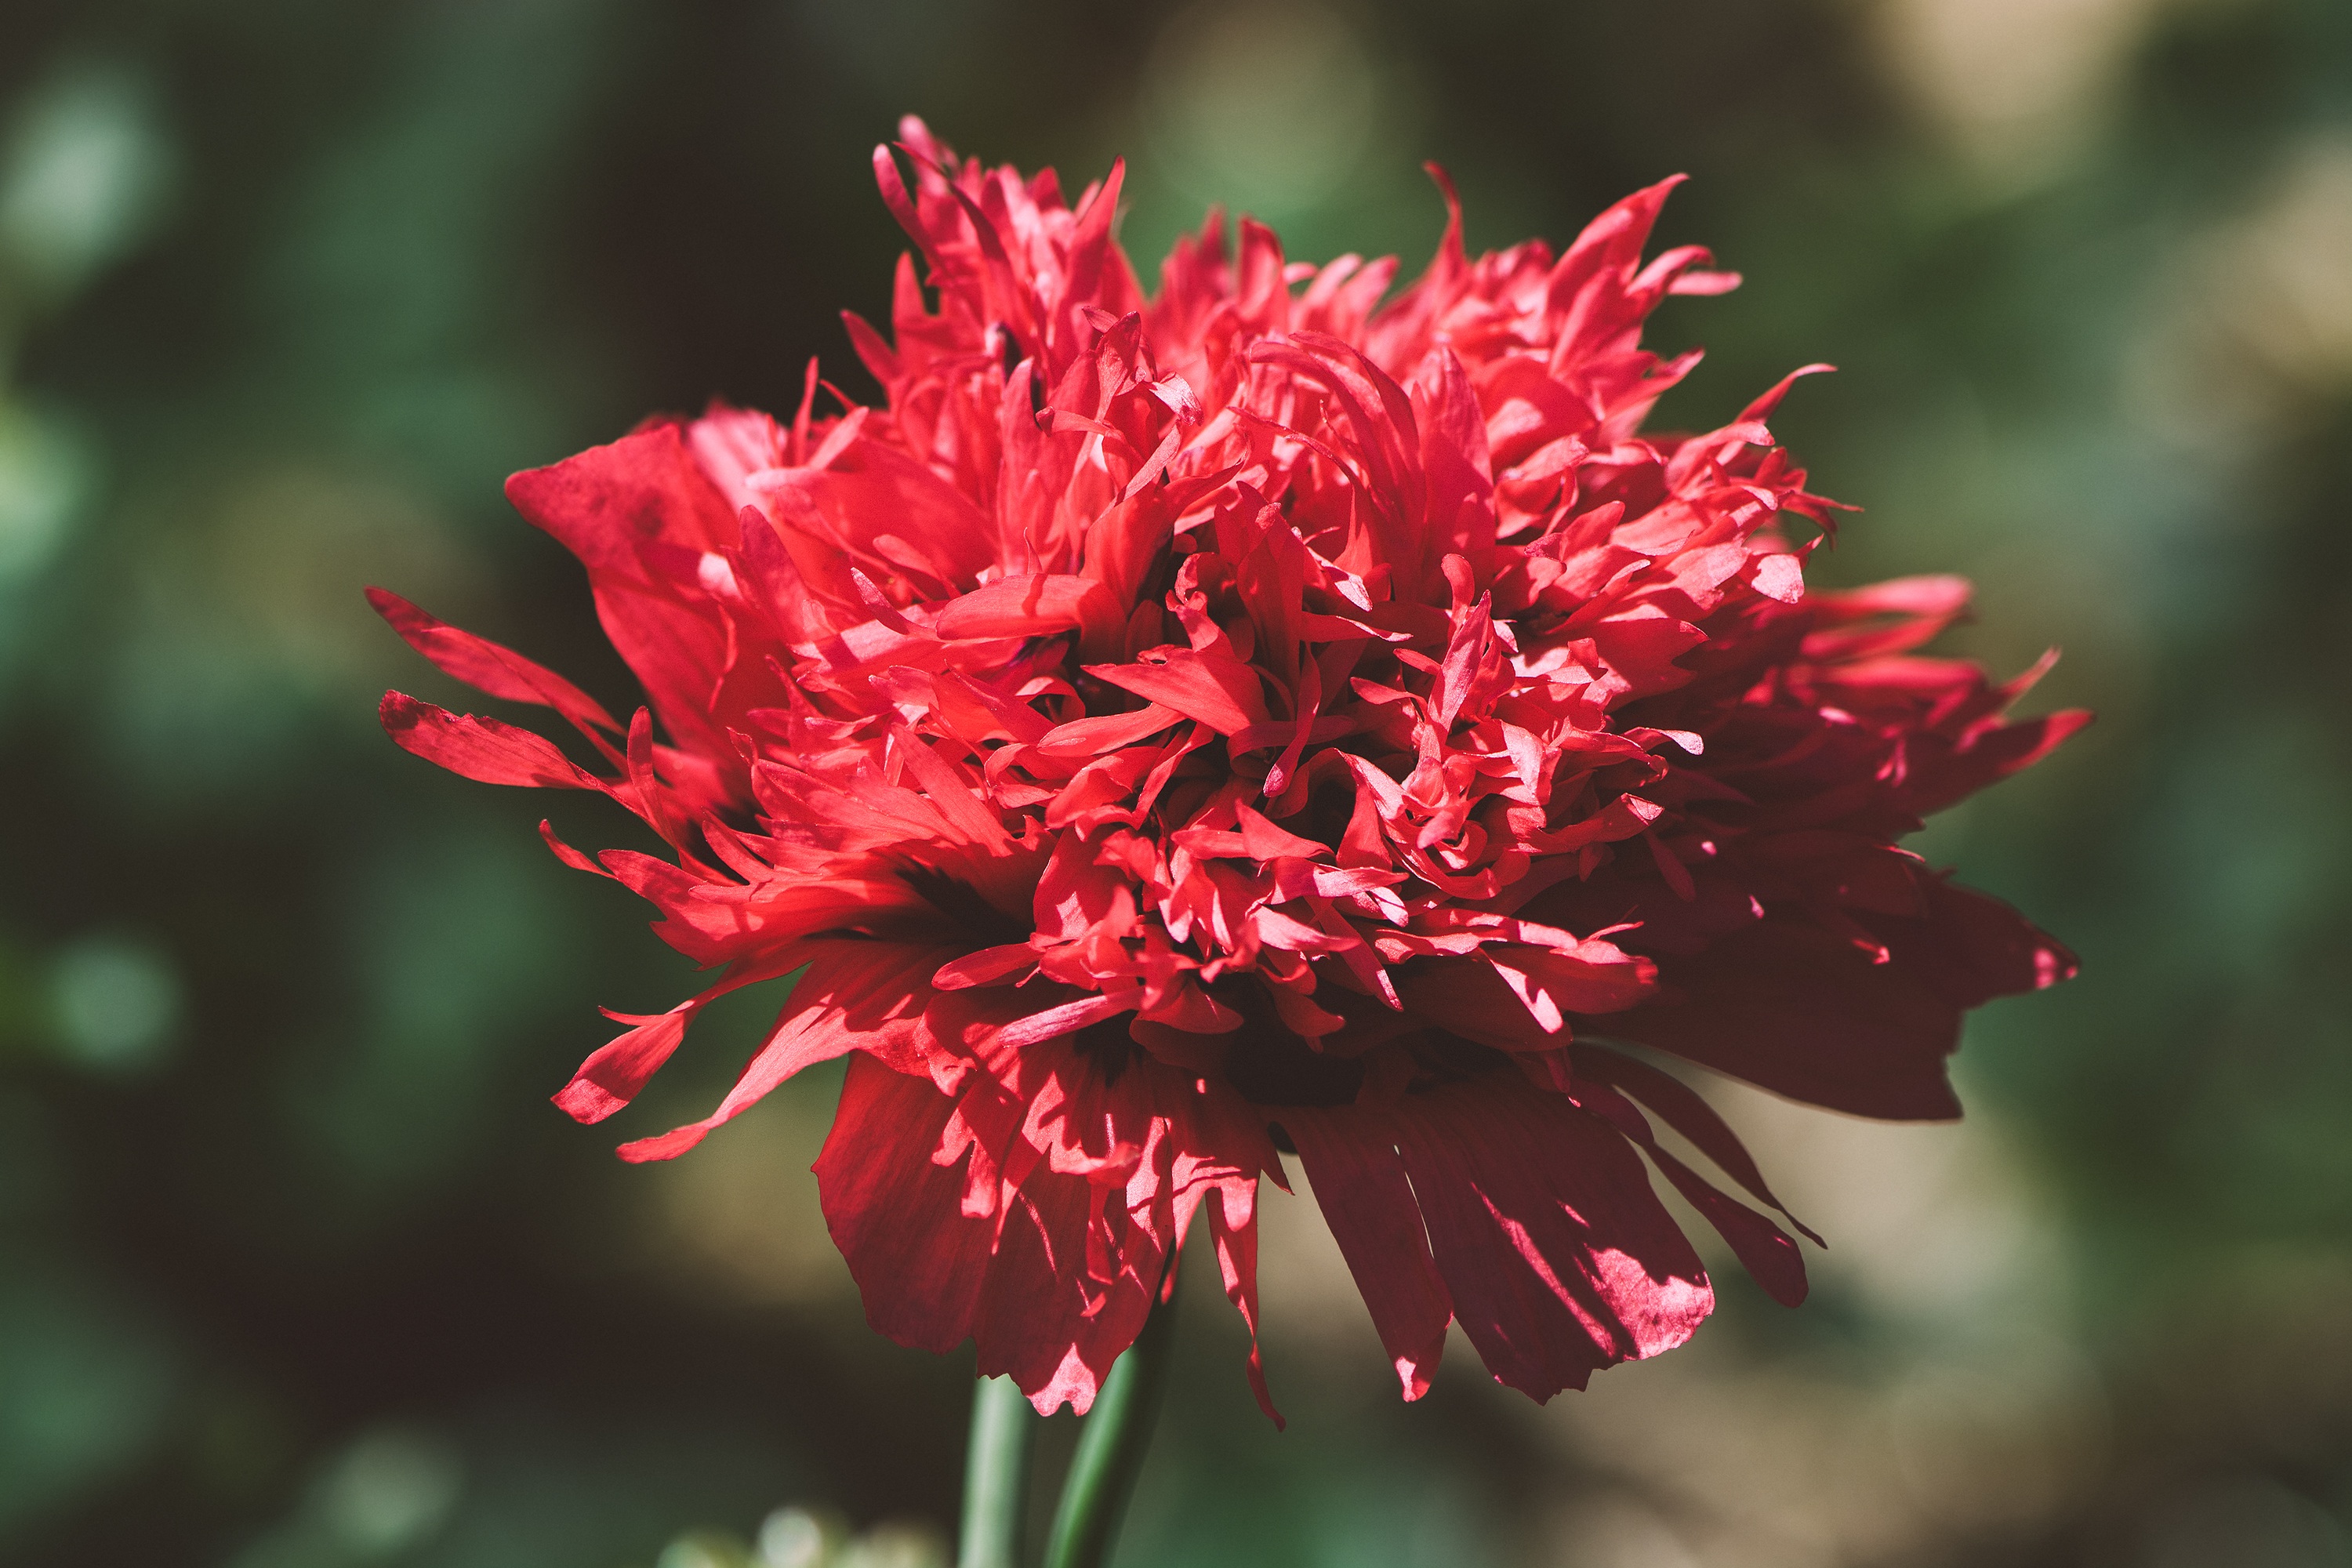
nature, blossom, plant, flower, petal, bloom, red, botany, garden, close, flora, wildflower, close up, poppy flower, red poppy, poppy, dianthus, macro photography, in the garden, flowering plant, floral photography, daisy family, mohngewaechs, filled poppy, plant stem, land plant